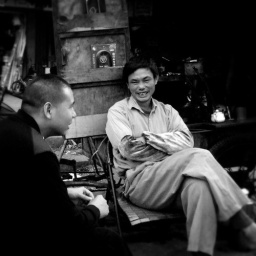
A street vendor shares a joke with a customer, sitting at busy intersection in the center of the city